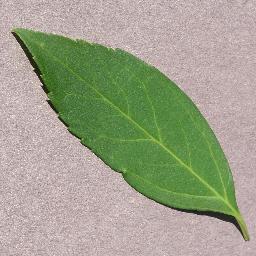
Label: Cherry___healthy